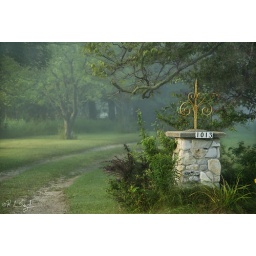
A two-track lane leads into a foggy pasture and presumably a house beyond, near Ephraim in Door County, Wisconsin.